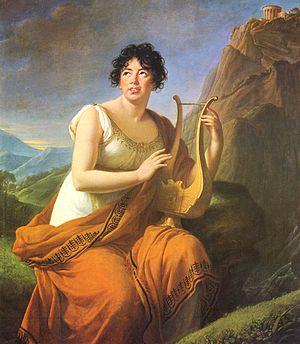
Il viaggio a Reims ossia L'albergo del giglio d'oro est un opéra bouffe en un acte de Gioachino Rossini, sur un livret de Luigi Balocchi inspiré du roman Corinne ou l'Italie de Mᵐᵉ de Staël, créé le 19 juin 1825 au Théâtre-Italien de Paris.
Charles-Maurice de Talleyrand-Périgord, communément nommé Talleyrand, est un homme d'État et diplomate français, né le 2 février 1754 à Paris, mort dans cette même ville le 17 mai 1838.
Laure Lévèque est une universitaire spécialisée dans les rapports entre littérature et histoire au XIXᵉ siècle, particulièrement à l'époque du romantisme, et dans l'étude des mémoires et des imaginaires.
Corinne ou l'Italie est un roman de l'écrivaine française Germaine de Staël paru en 1807. Il relate une histoire d'amour entre une poétesse italienne, Corinne, et Lord Oswald Nelvil, un noble anglais. Le roman contient de nombreuses informations et réflexions au sujet de l'Italie, de son histoire, de sa culture et des mœurs de ses habitants. Influencé par la pensée des Lumières, le roman s'inscrit également dans le courant du romantisme français.